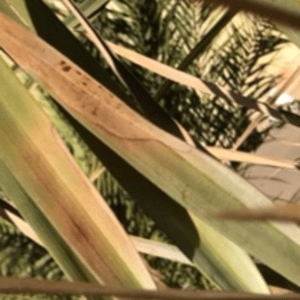
Label: Magnesium Deficiency